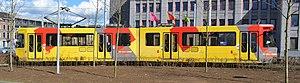
Métro léger de Charleroi - véhicule 7443 dans la boucle de retournement de la station Sud. Image tronquée.